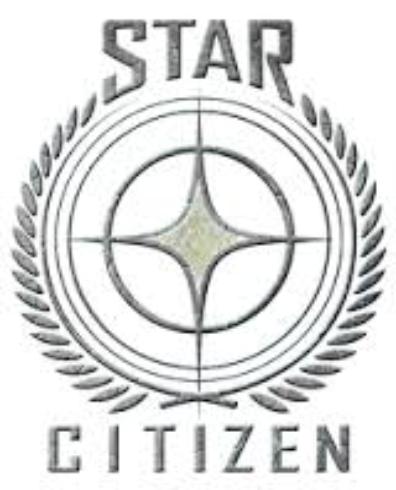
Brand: Citizen
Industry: Electronic